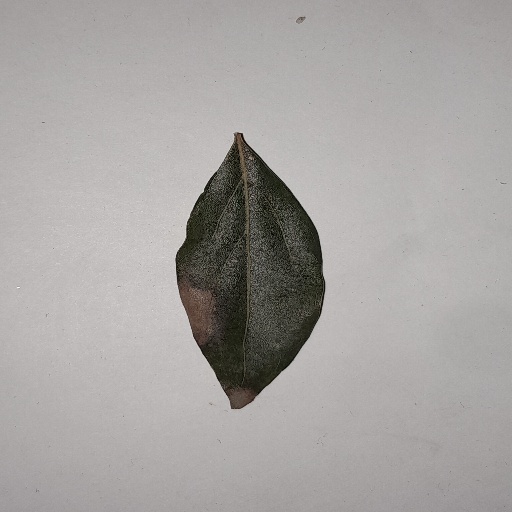
Species: Camphor
Leaf condition: Bacterial Spot